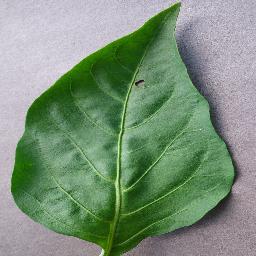
Label: Pepper,_bell___healthy